Dano-Swedish War (1657–1658)

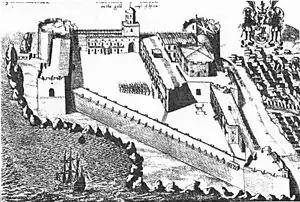
Fort Carolusborg (1682), built on the initiative of Carloff

Denmark and Sweden had both since the 1620’s tried to establish themselves on the Gold coast in West Africa. Trading spices, gold and slaves had been growing throughout Europe, but it was really only after the Thirty Years' War that Scandinavian plans grew. Sweden made forts along the coast of Guinea that stretched out in a line along with the other European colonial powers.